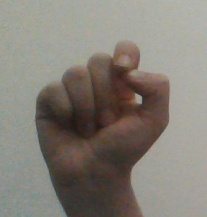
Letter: fa